Maiden (yacht)

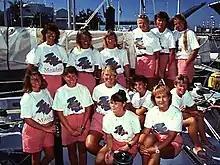
Group shot of thirteen women wearing white T-shirts and pink shorts on board a yacht

The boat, then named "Prestige", was bought by Tracy Edwards in 1987 with the intention of entering the first all-female Whitbread crew in the 1989–90 Whitbread Round the World Race; in the previous race, only five women had been among the 200 sailors. Edwards remortgaged her house to buy the boat, and was supported by King Hussein of Jordan and sponsorship from Royal Jordanian Airlines. Edwards recruited a 12-woman crew; the boat nearly sank in the River Hamble on the way to the boatyard, but they rebuilt the boat from scratch in 1988. She was christened "Maiden" by Sarah, Duchess of York. The 1989 Fastnet Race was intended to be a warm-up for "Maiden" and crew, but was abandoned after the start owing to an injury to crew member Jo Gooding. In the Whitbread race, "Maiden" finished second in her class (which included Rucanor Sport (BEL), Esprit de Liberté (FRA) and La Poste (FRA)), and was winner in Division D on two out of six individual legs of the race (including the longest leg, the iceberg strewn 7,260 nmi leg in the Southern Ocean), the best finish by a British boat for 17 years. Edwards was awarded the Yachtsman of the Year Trophy, the first woman to receive it, and made an MBE.